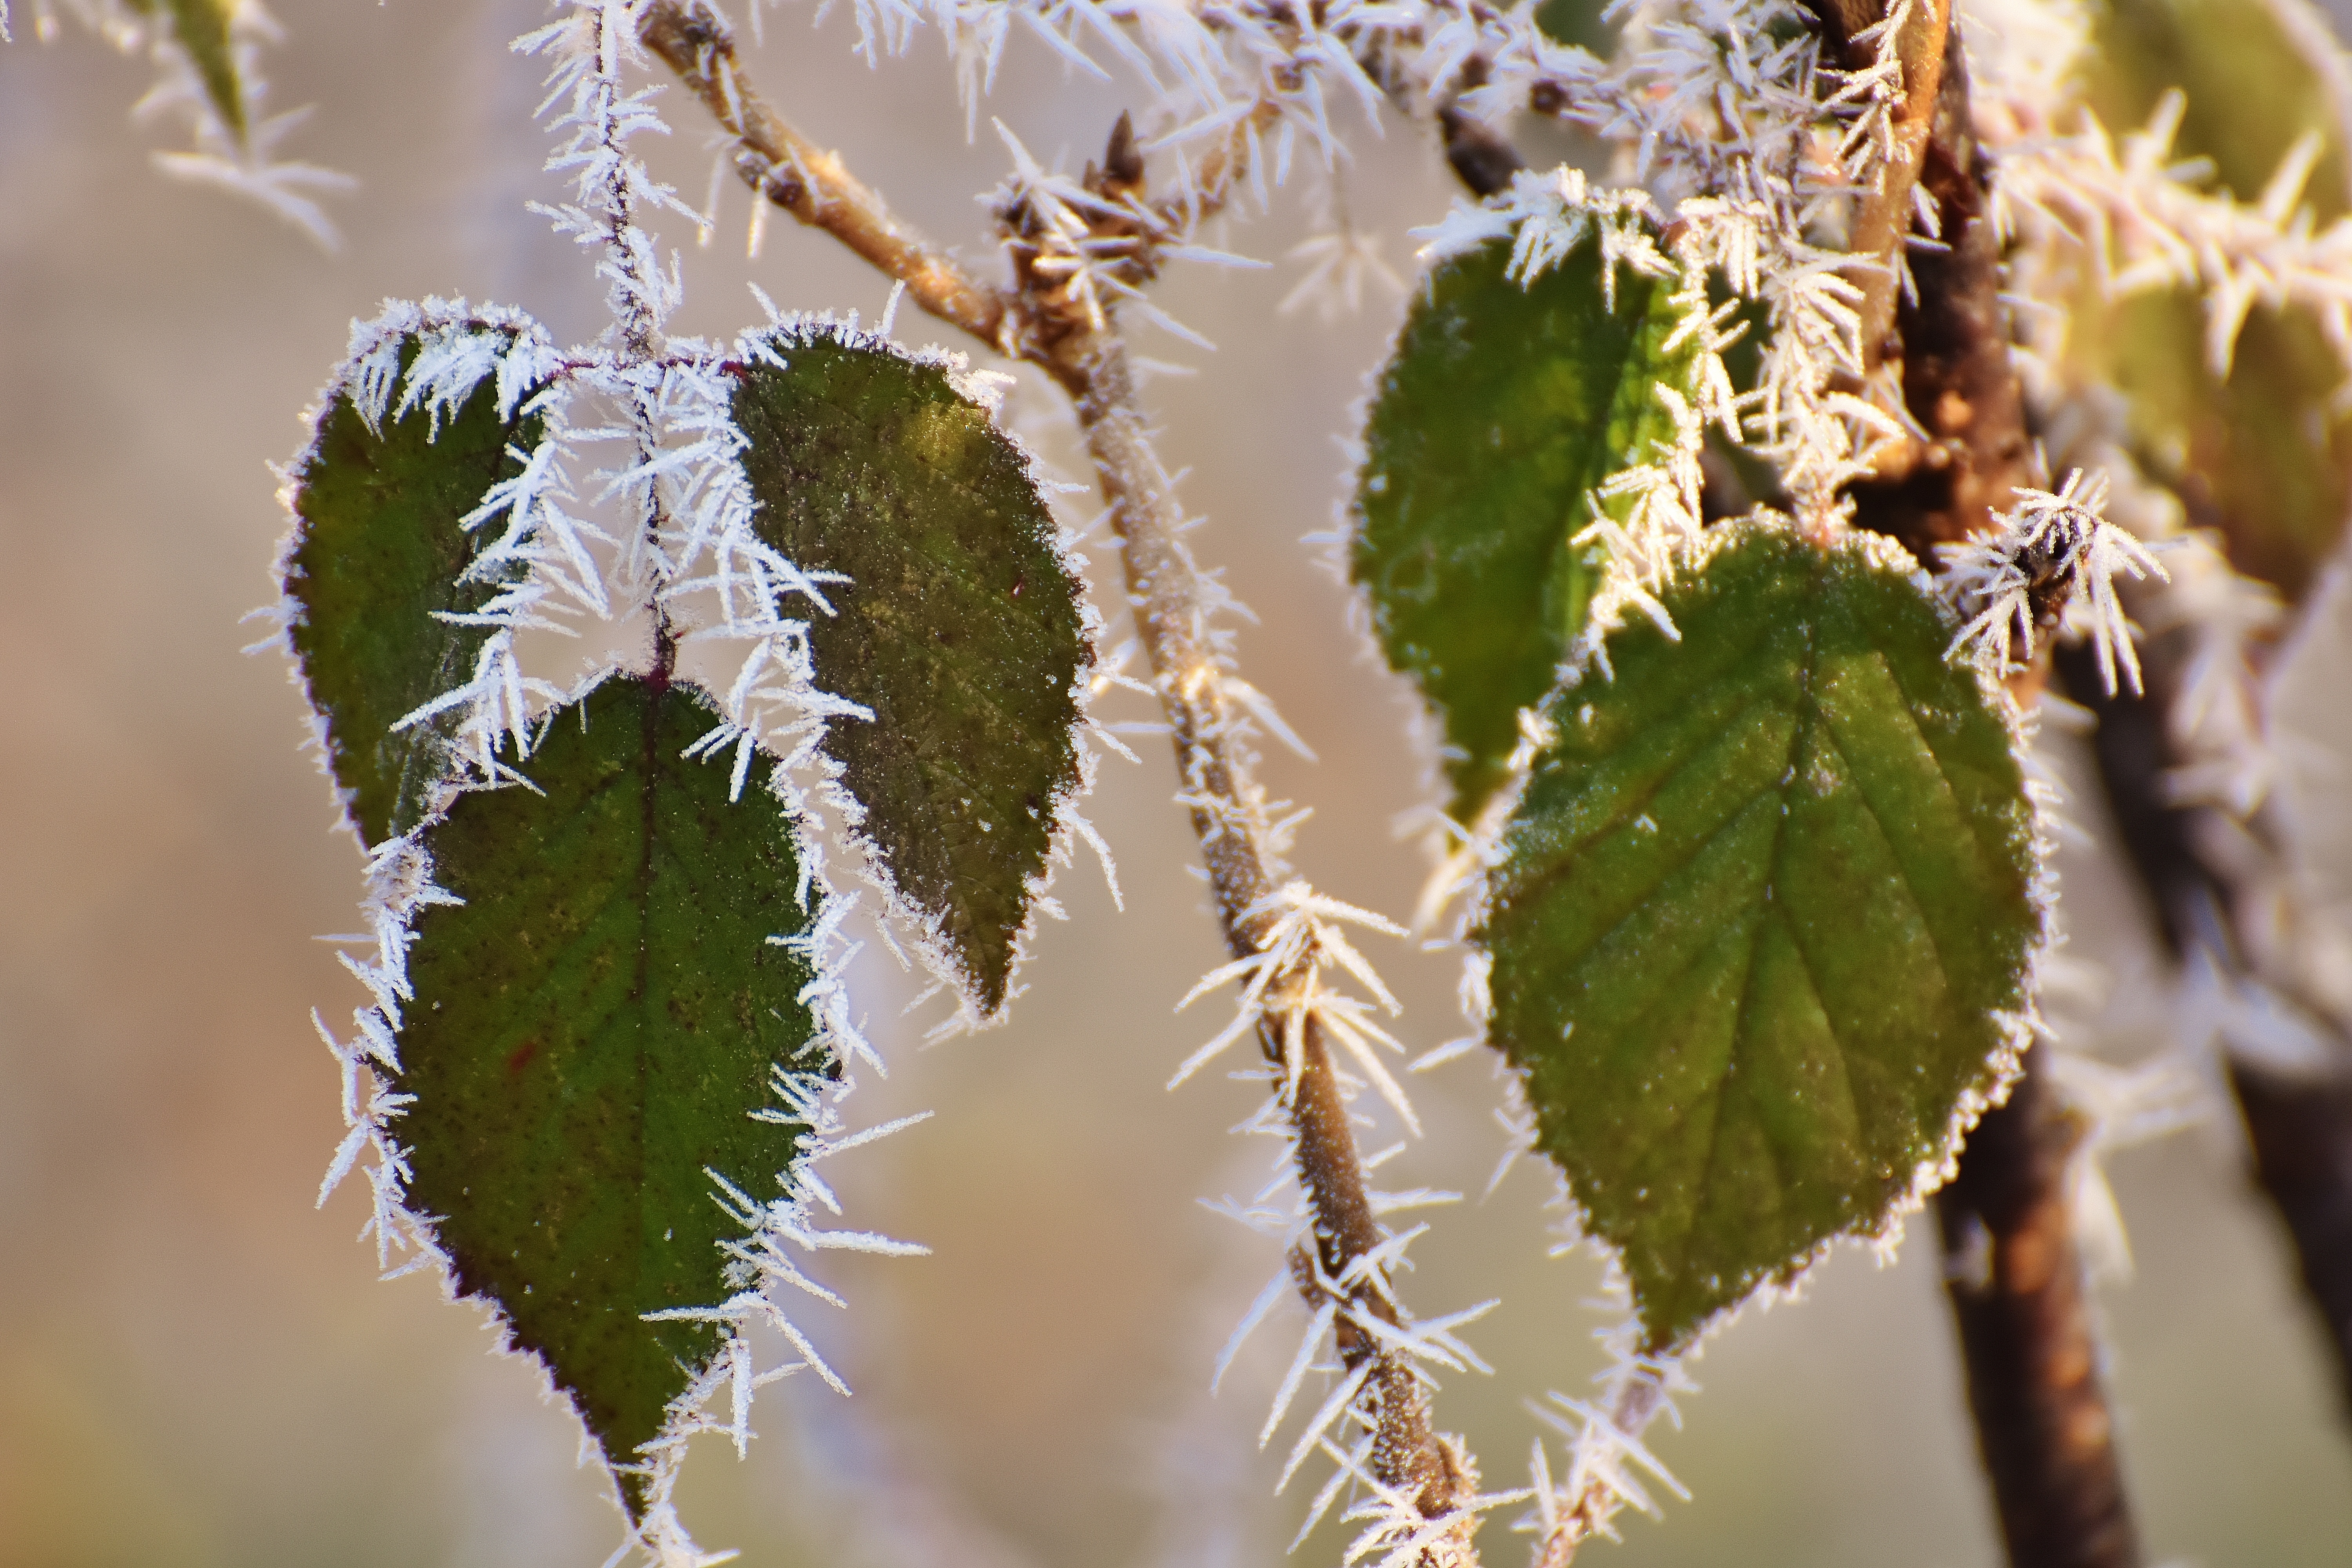
tree, nature, branch, blossom, cold, winter, plant, photography, sunlight, leaf, flower, frost, ice, spring, green, autumn, botany, frozen, flora, season, twig, close up, leaves, iced, winter magic, hoarfrost, macro photography, eiskristalle, crystals, flowering plant, winter time, plant stem, woody plant, land plant, thorns spines and prickles